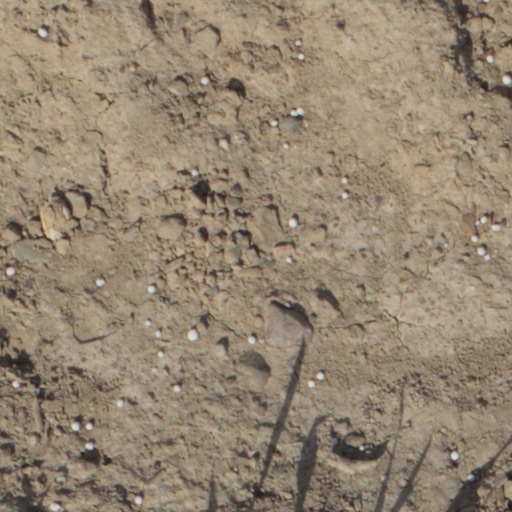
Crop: wheat